Describe the emotion expressed in this image:  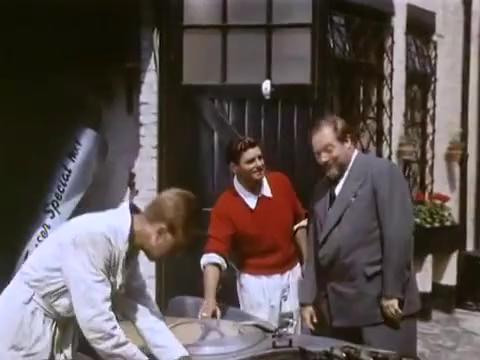
This person displays Fear, valence and arousal with low intensity.